List of Hot Country Singles number ones of 1979

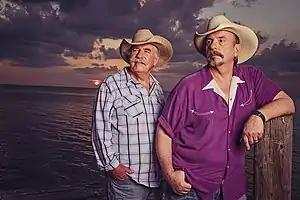
Two grey-haired men wearing cowboy hats, standing in front of the sea at sunset

Hot Country Songs is a chart that ranks the top-performing country music songs in the United States, published by "Billboard" magazine. In 1979, 33 different singles topped the chart, which was published at the time under the title Hot Country Singles, in 52 issues of the magazine. Chart placings were based on playlists submitted by country music radio stations and sales reports submitted by stores.